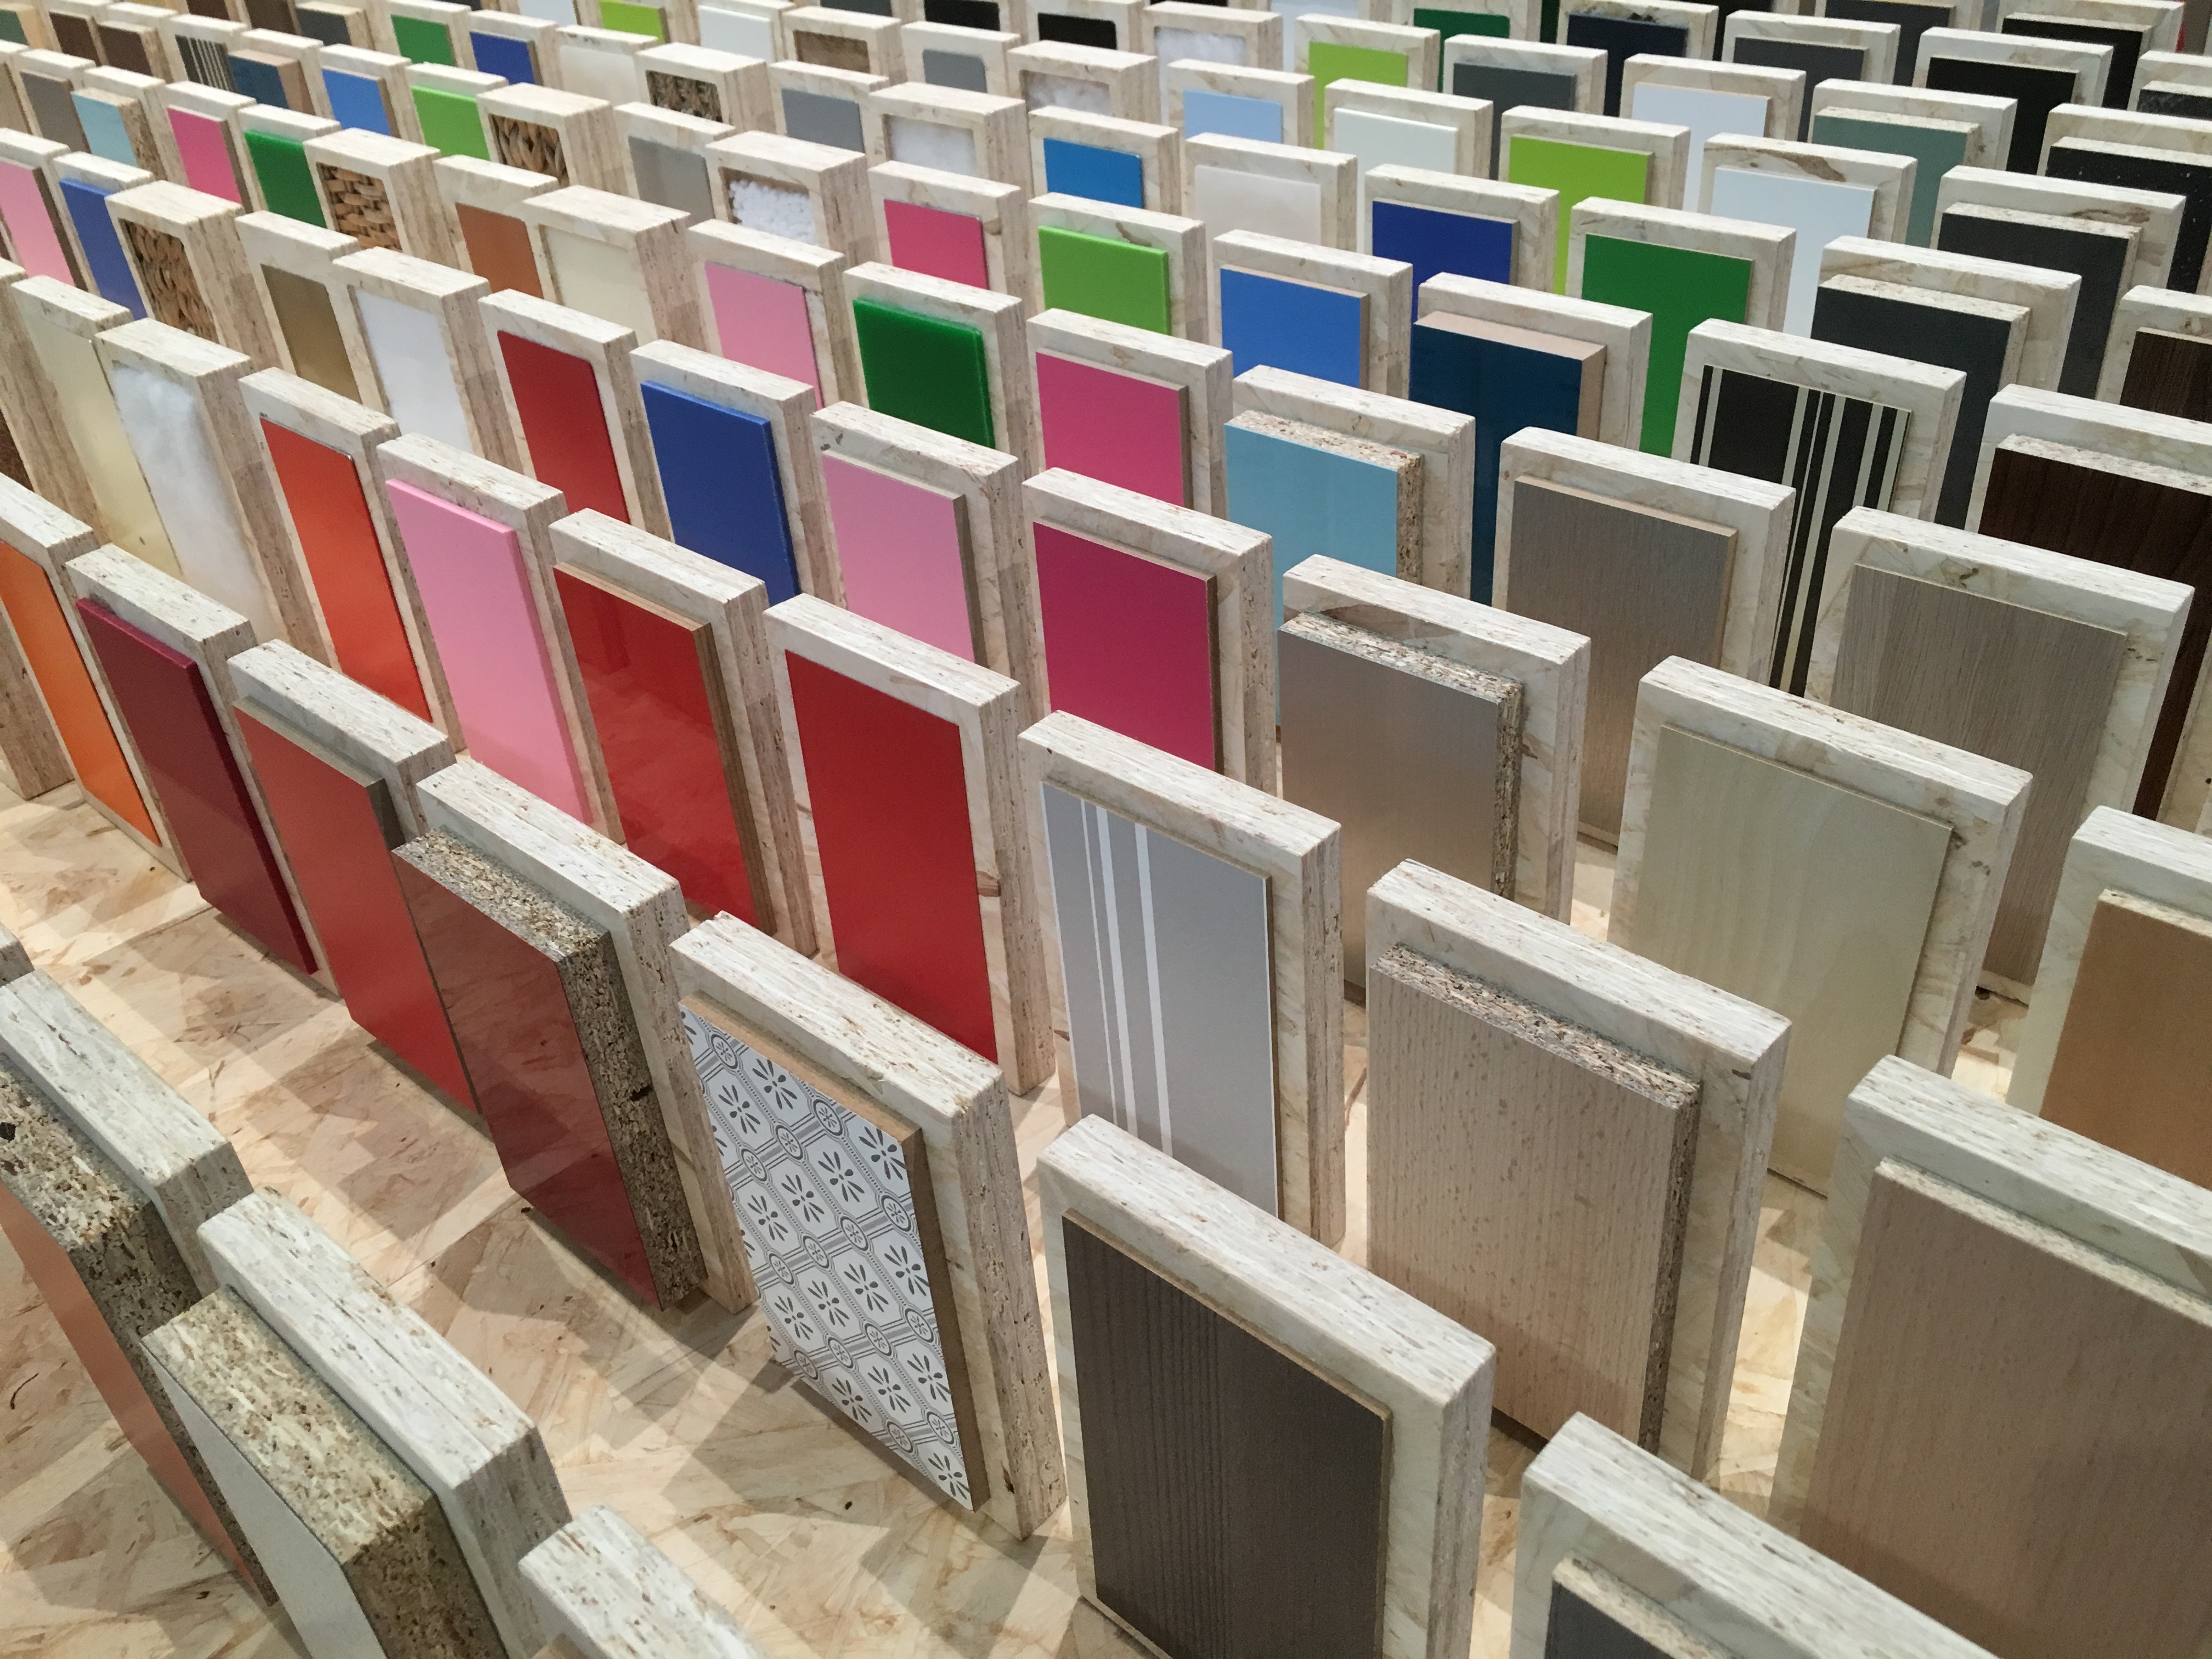
architecture, floor, home, wall, color, facade, furniture, brick, interior design, art, palette, design, symmetry, colours, swatch, decorate, samples, scheme, choice, choosing, flooring, materials